Congregationalist Cemetery, Ponsharden

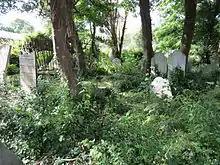
A view of the cemetery in 2012, before restoration work commenced

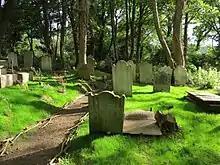
A section of cemetery seen in summer 2012 after tidying

The Congregationalist Cemetery (also known as the "Independent Burial Ground" or the "Dissenters Burying Ground") at Ponsharden, Cornwall was opened in 1808 to serve the Dissenting Christian congregations of Falmouth and Penryn. It received approximately 587 burials over a period of 120 years, before being abandoned in the 1930s. During the 20th century the site experienced significant neglect and extensive vandalism. In May 2012 a volunteer group began to restore the burial ground which (combined with an adjacent Jewish cemetery) is now a protected Scheduled Monument of national importance. The place-name Ponsharden is recorded in 1677 as "Ponshardy"; its meaning is Hardy's bridge.